Hupa

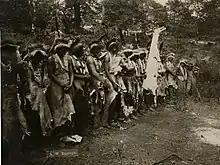
A Hupa white deerskin dance by A.W. Ericson

The Hupa (Yurok: / 'Hupa people') are a Native American people of the Athabaskan-speaking ethnolinguistic group in northwestern California. Their endonym is ' for Hupa-language speakers in general, and ' for residents of Hoopa Valley, also spelled ', meaning "People of the Place Where the Trails Return". The Karuk name for them is ' ("Hupa (Trinity River) People", from = "Hupa River, i.e. Trinity River"). The majority of the tribe is enrolled in the federally recognized Hoopa Valley Tribe.